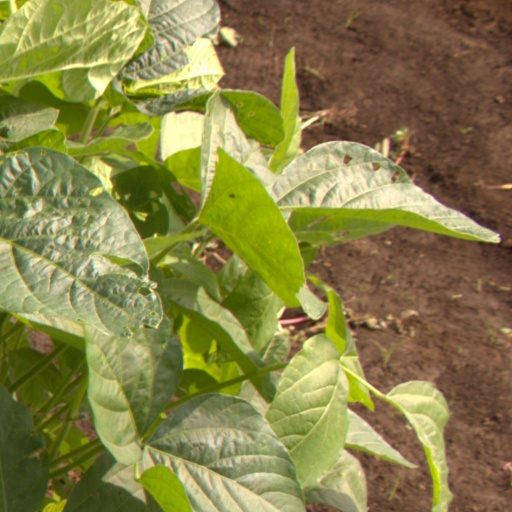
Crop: soybean